Kirill Stupak

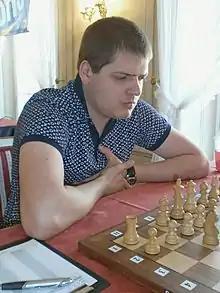
Kiryl Stupak, Lublin 2013

Kirill Stupak is a Belarusian chess grandmaster.